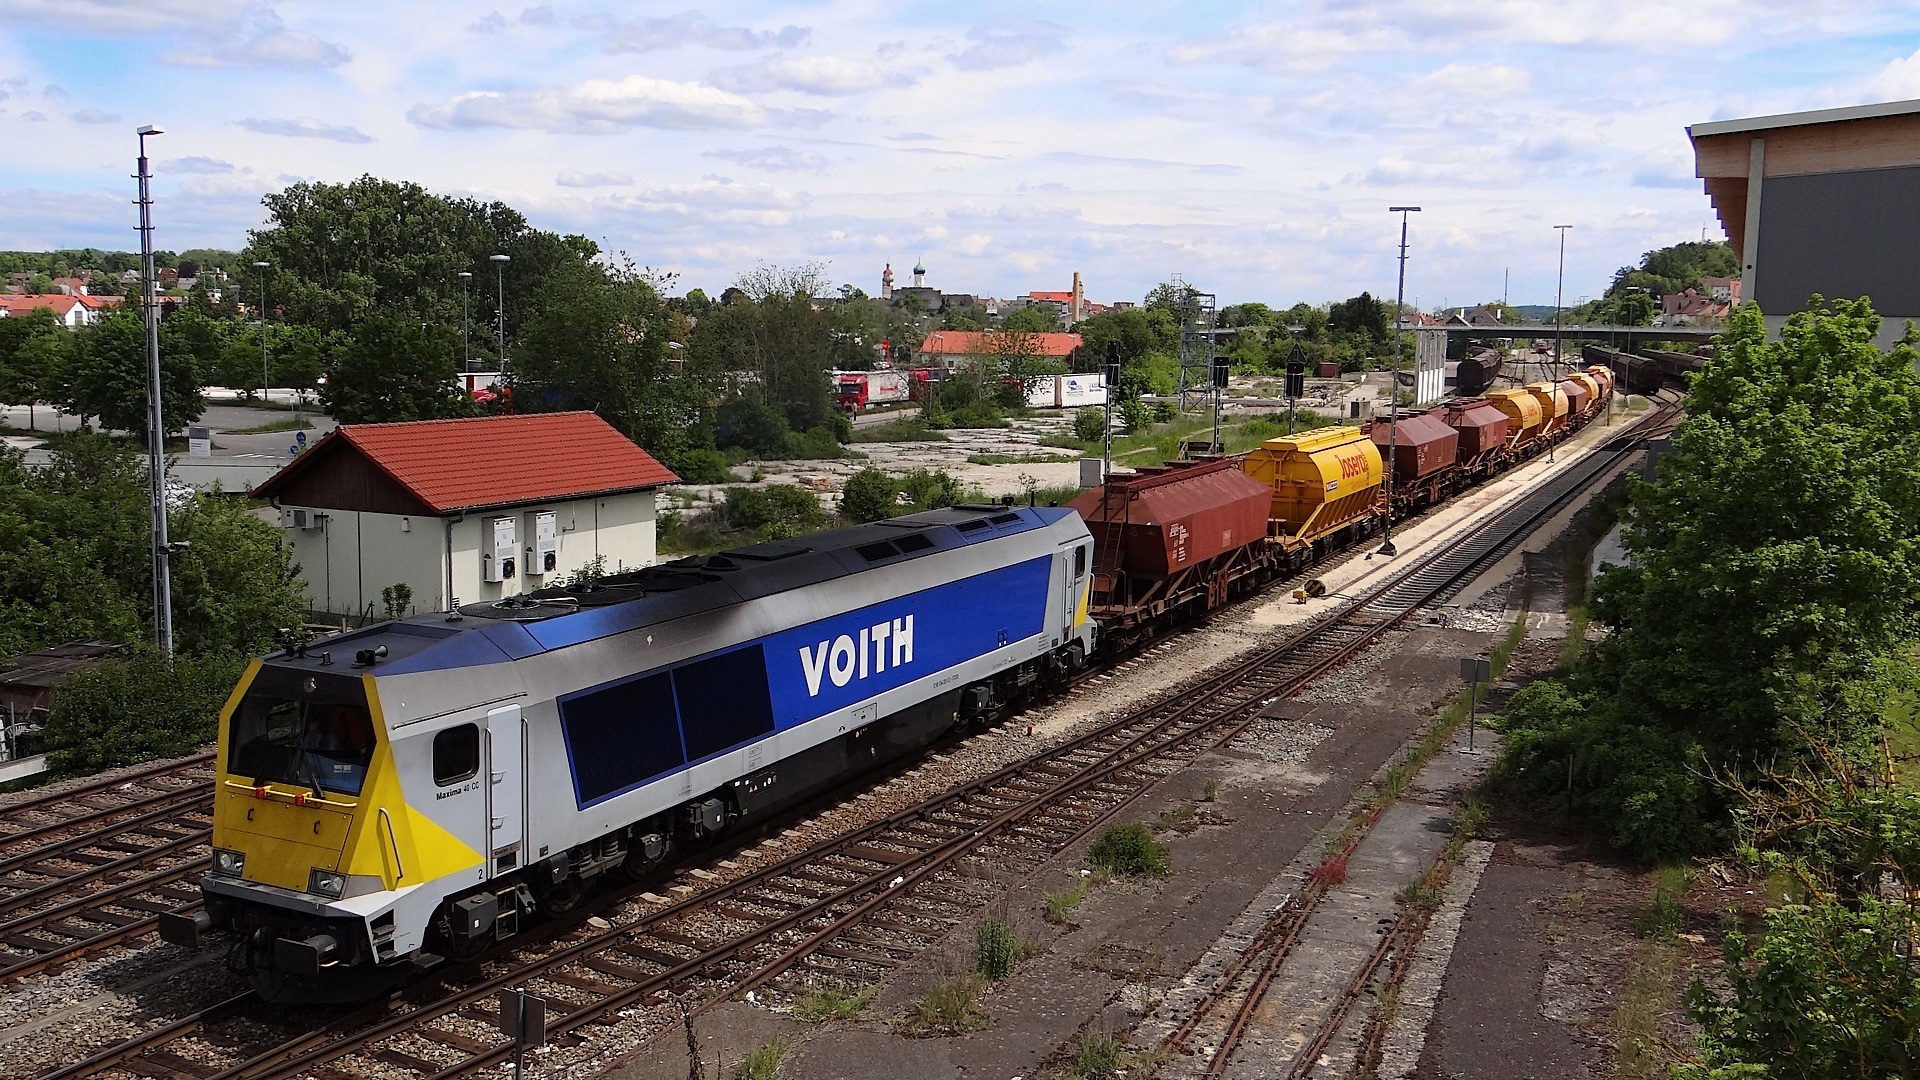
train, transport, vehicle, land vehicle, rail transport, track, locomotive, rolling stock, metropolitan area, railroad car, public transport, passenger car, passenger